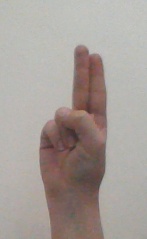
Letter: taa